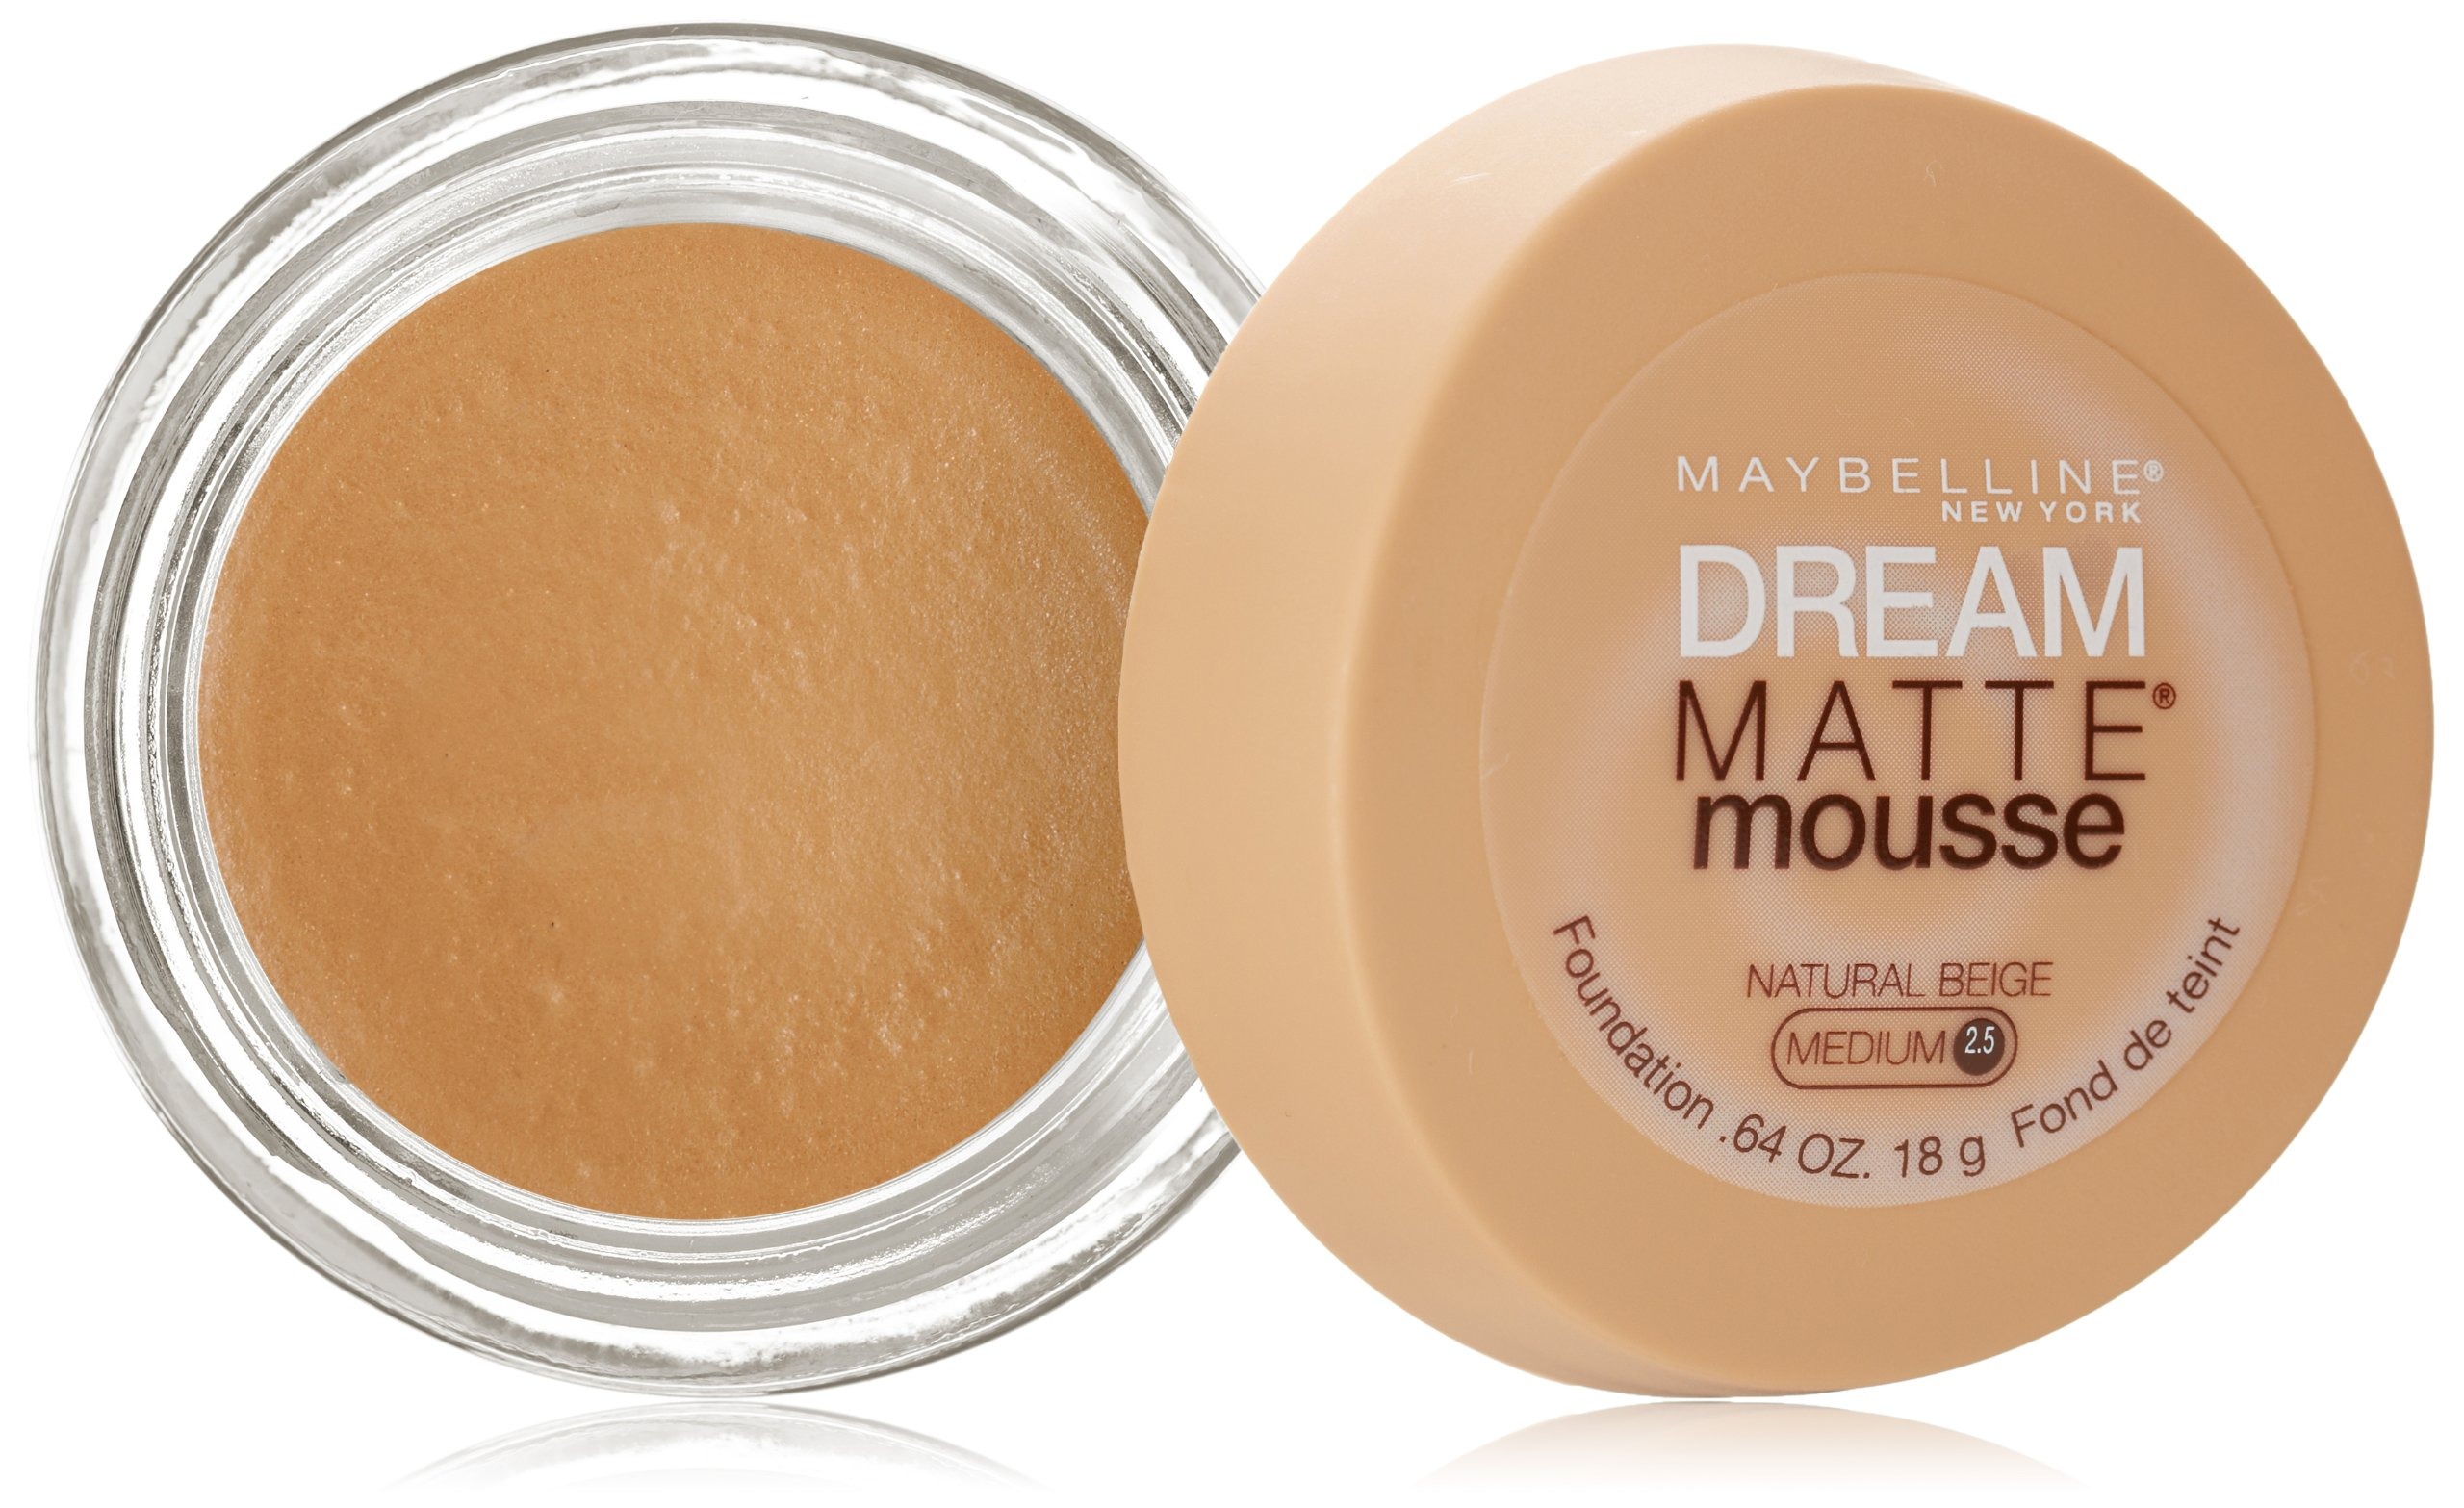
Item Name: Maybelline New York Dream Matte Mousse Foundation, Natural Beige, 0.64 Ounce
Bullet Point 1: Whipped mousse texture
Bullet Point 2: Matte perfect coverage
Bullet Point 3: Weightless, air soft feel
Value: 0.64
Unit: Ounce

Price: 13.65